Atmosphere of Jupiter

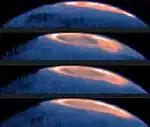
Great Cold Spot on Jupiter, false color

The atmosphere of Jupiter is home to hundreds of vortices—circular rotating structures that, as in the Earth's atmosphere, can be divided into two classes: cyclones and anticyclones. Cyclones rotate in the direction similar to the rotation of the planet (counterclockwise in the northern hemisphere and clockwise in the southern); anticyclones rotate in the reverse direction. However, unlike in the terrestrial atmosphere, anticyclones predominate over cyclones on Jupiter—more than 90% of vortices larger than 2000 km in diameter are anticyclones. The lifetime of Jovian vortices varies from several days to hundreds of years, depending on their size. For instance, the average lifetime of an anticyclone between 1000 and 6000 km in diameter is 1–3 years. Vortices have never been observed in the equatorial region of Jupiter (within 10° of latitude), where they are unstable. As on any rapidly rotating planet, Jupiter's anticyclones are high pressure centers, while cyclones are low pressure.